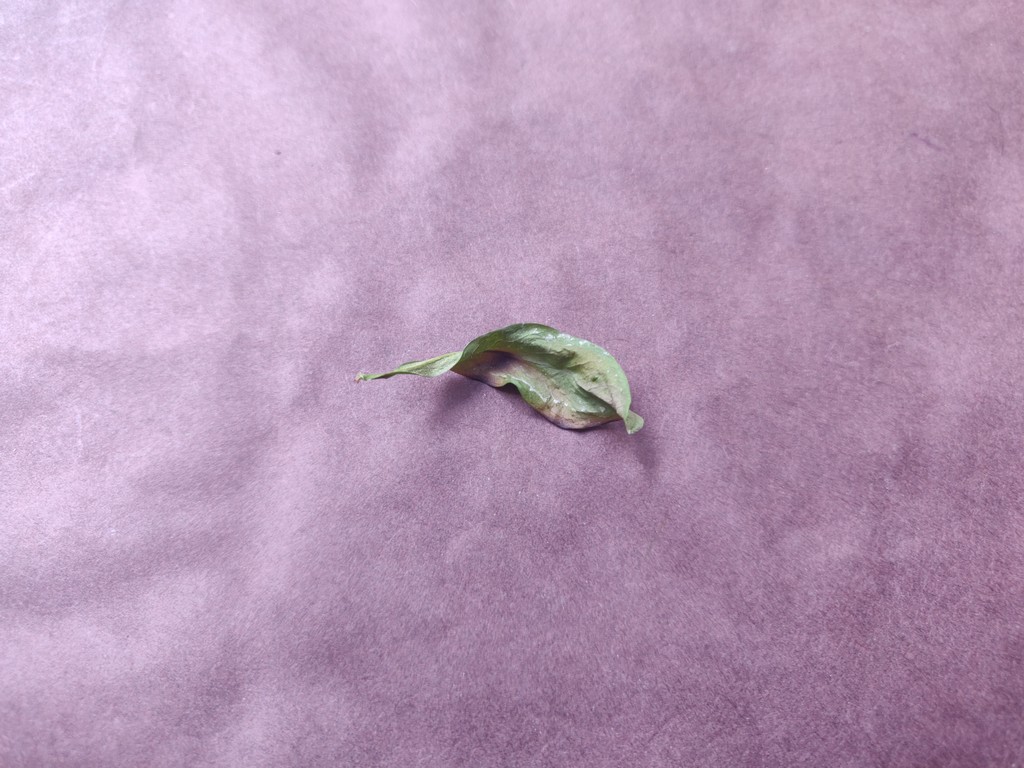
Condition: Dried
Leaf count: single
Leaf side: unknown